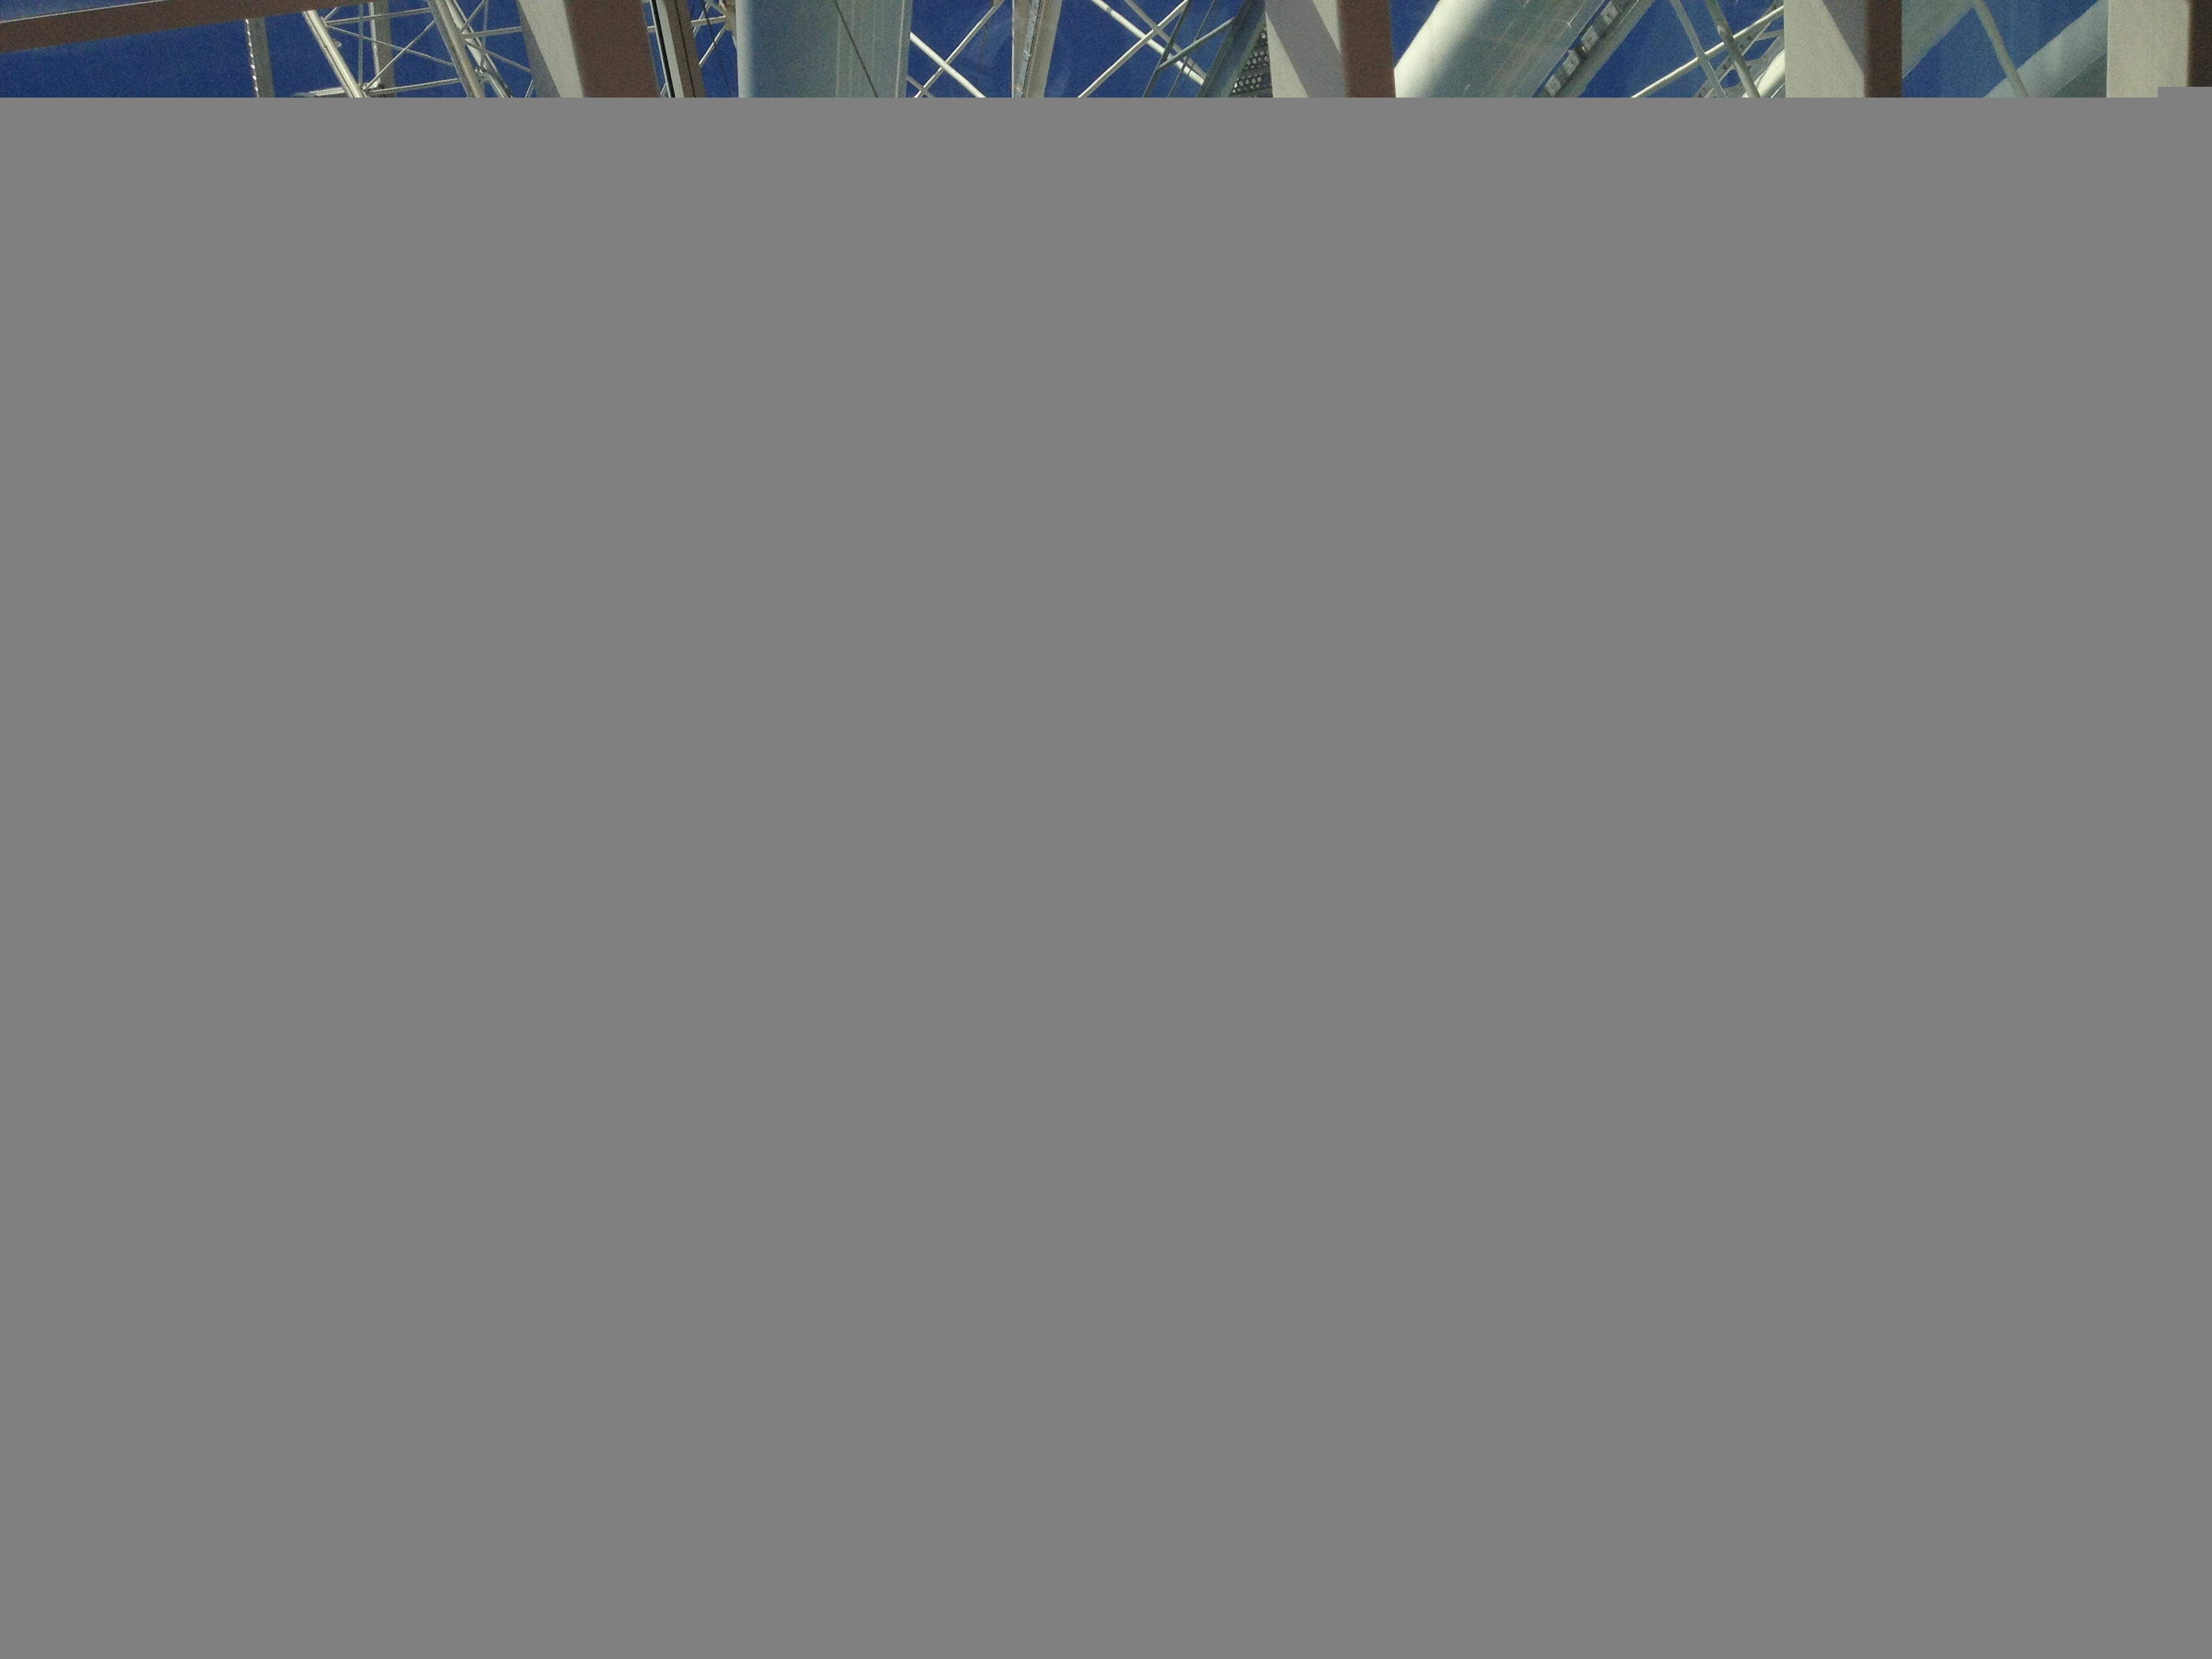
architecture, structure, window, skyscraper, line, reflection, ferris wheel, facade, blue, stadium, tower block, seattle, northwest, symmetry, scaffolding, shape, metropolis